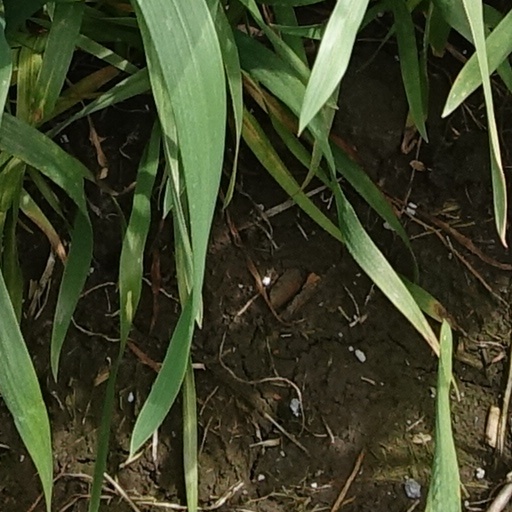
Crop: wheat